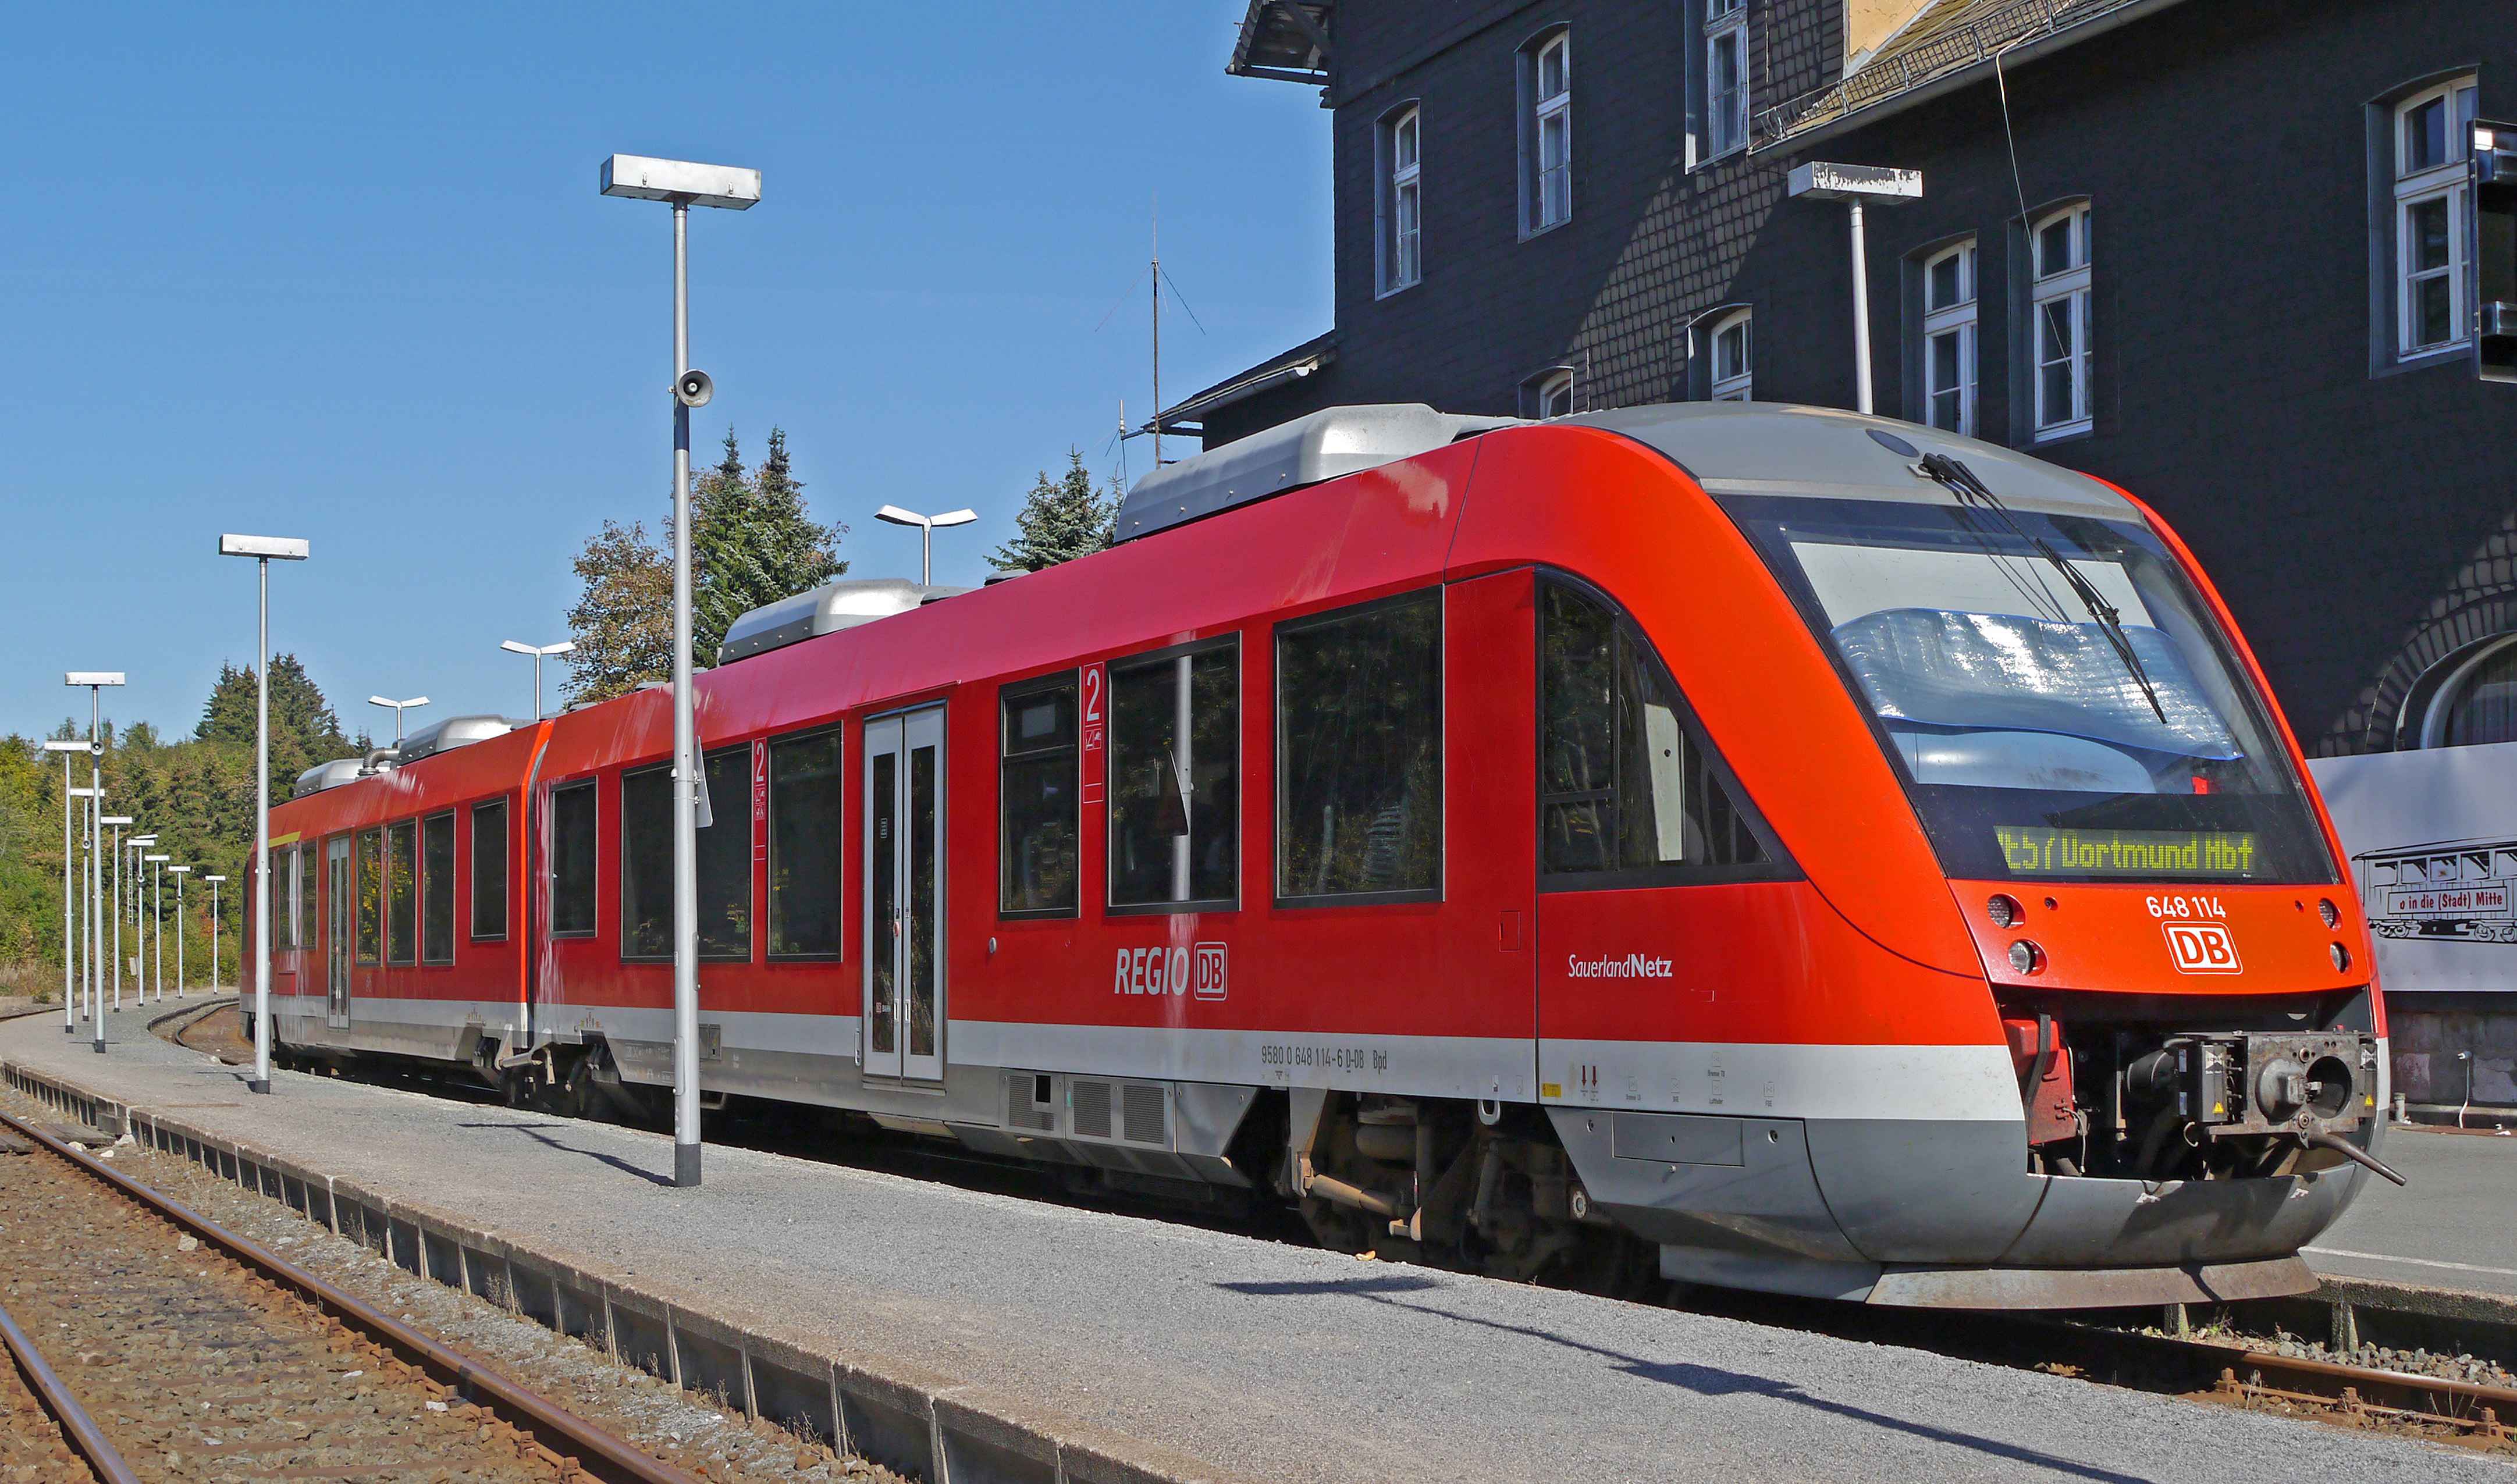
Vehicle type: Trains